Wadham College, Oxford

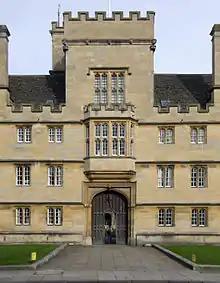
College entrance on Parks Road

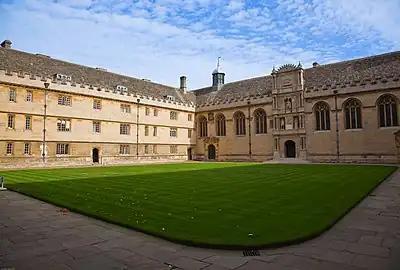
Front quad

Wadham is sometimes put forward as the last major English public building to be created according to the mediaeval tradition of the Master Mason. Wadham's front quadrangle (quad), which served as almost the entire college until the mid-20th century, is also an early example of the "Jacobean Gothic" style that was adopted for many of the university's buildings.